Bulimulus tenuissimus

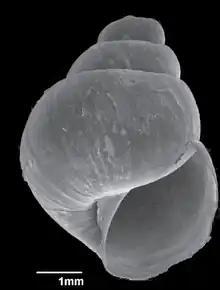
Apertural view of a juvenile shell of "Bulimulus tenuissimus".

The reproductive biology of this species was studied by Silva et al. (2008): These hermaphroditic snails mate and cross-fertilization normally occurs. When snails are isolated self-fertilization can occur, but with the lower reproductive success.